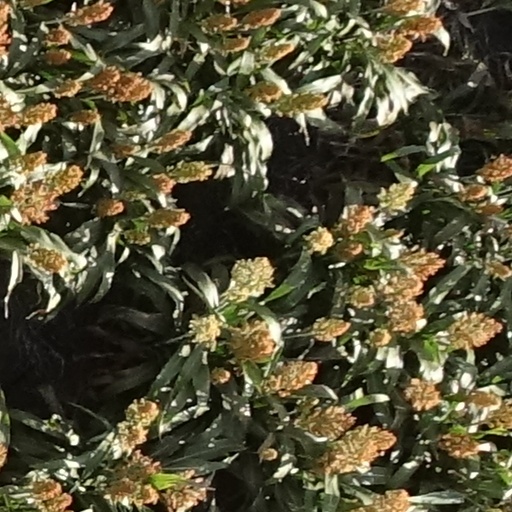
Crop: sorghum